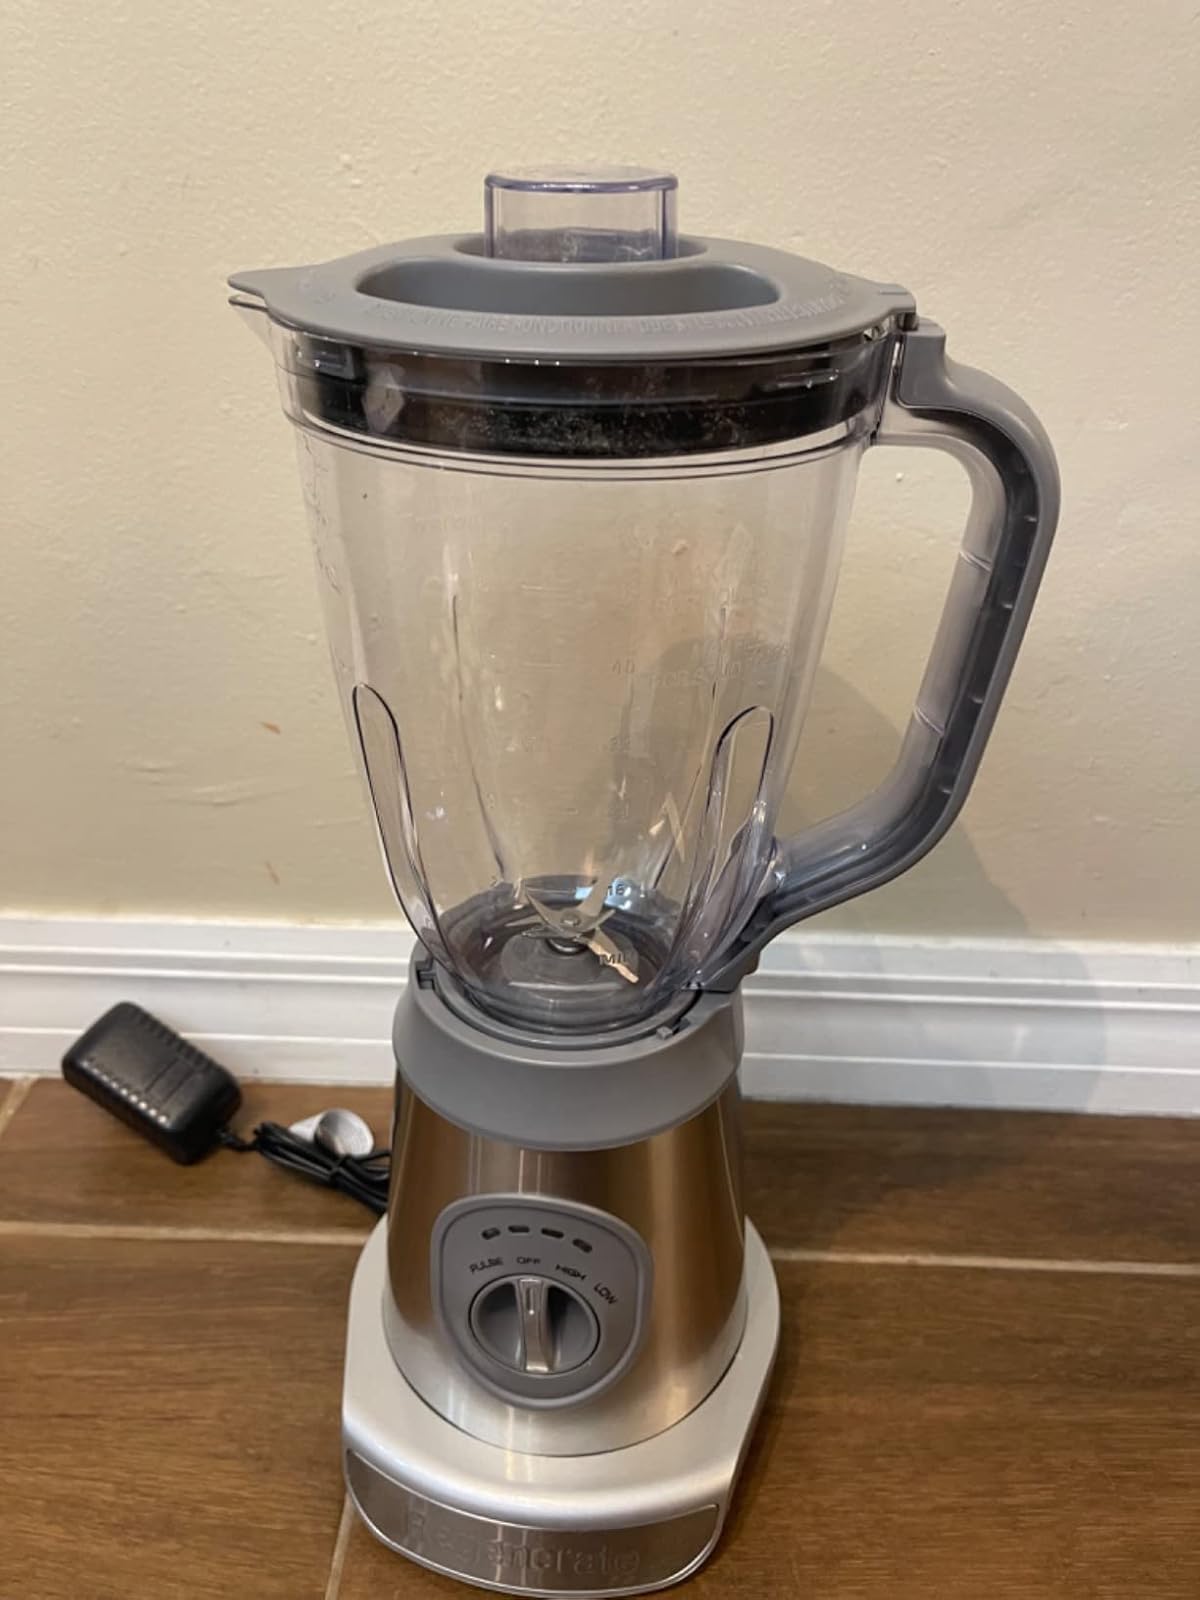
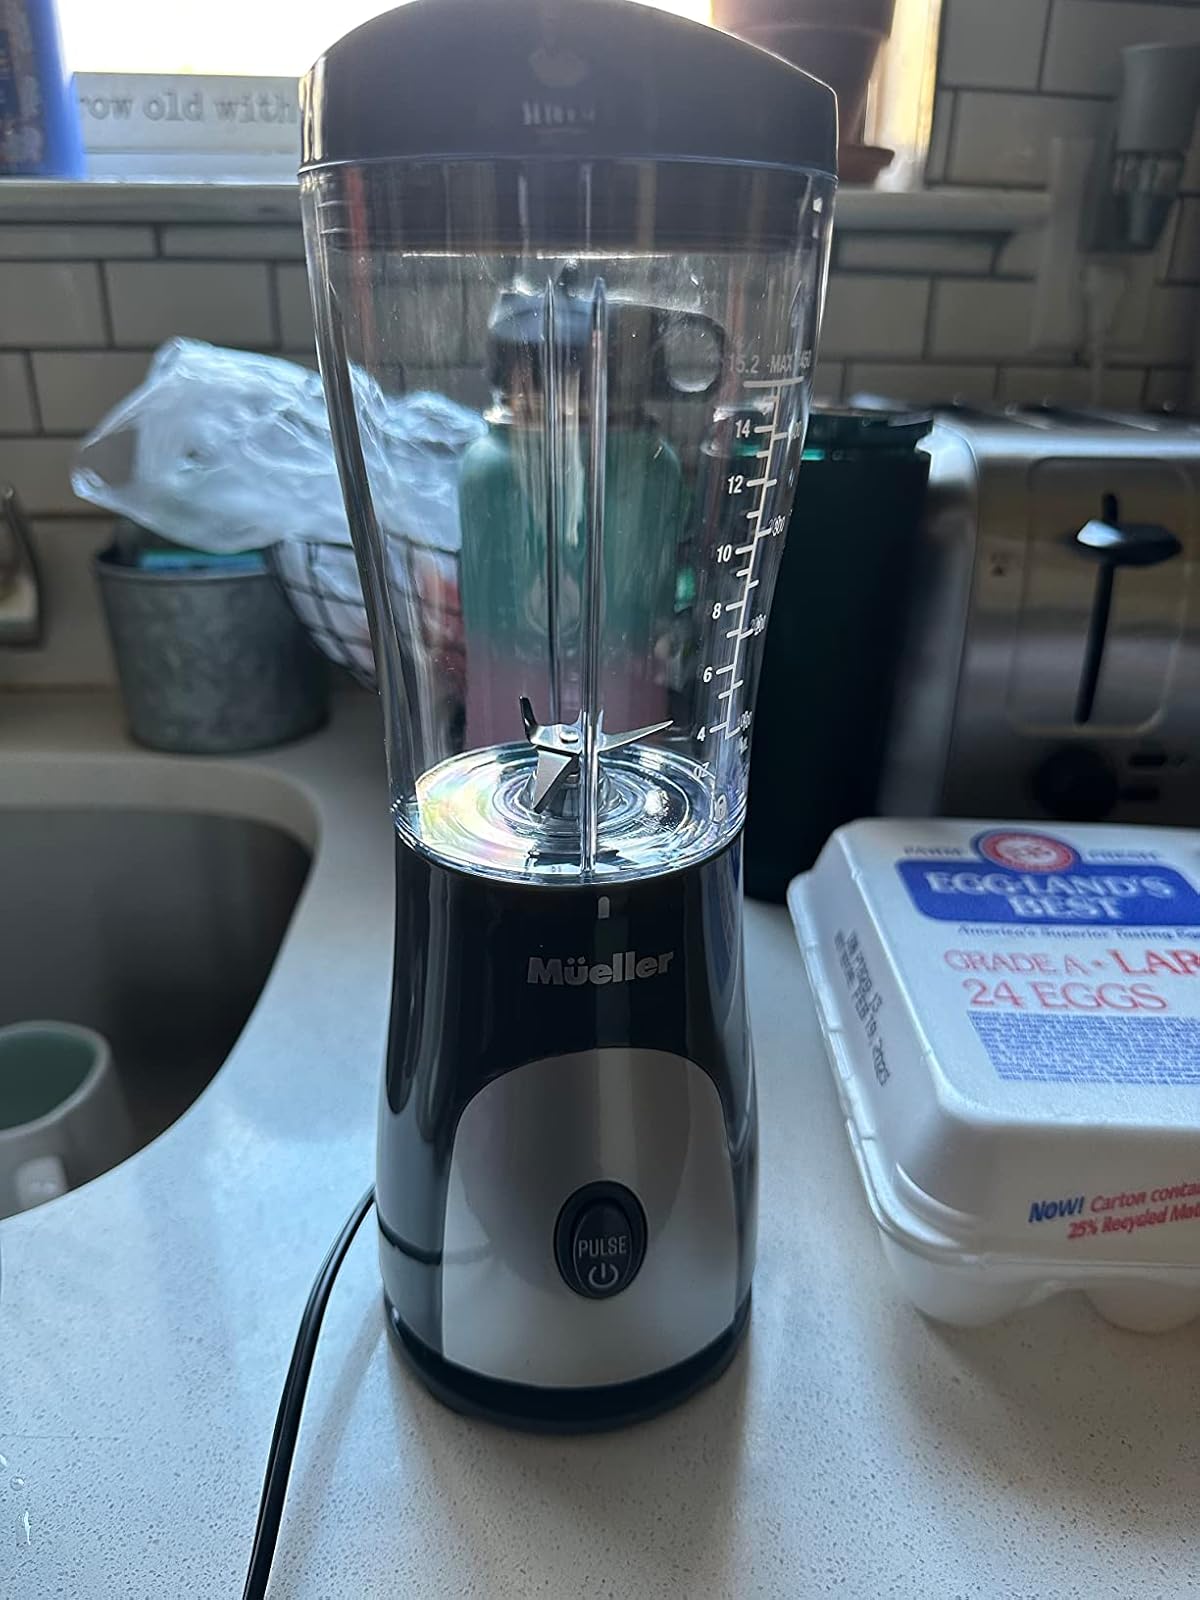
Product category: items_blender
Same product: no